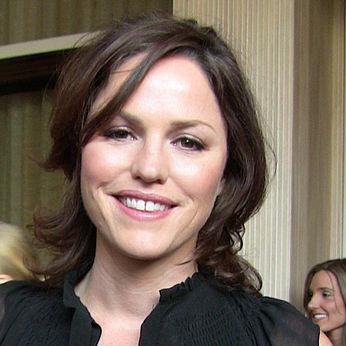
Age: 40